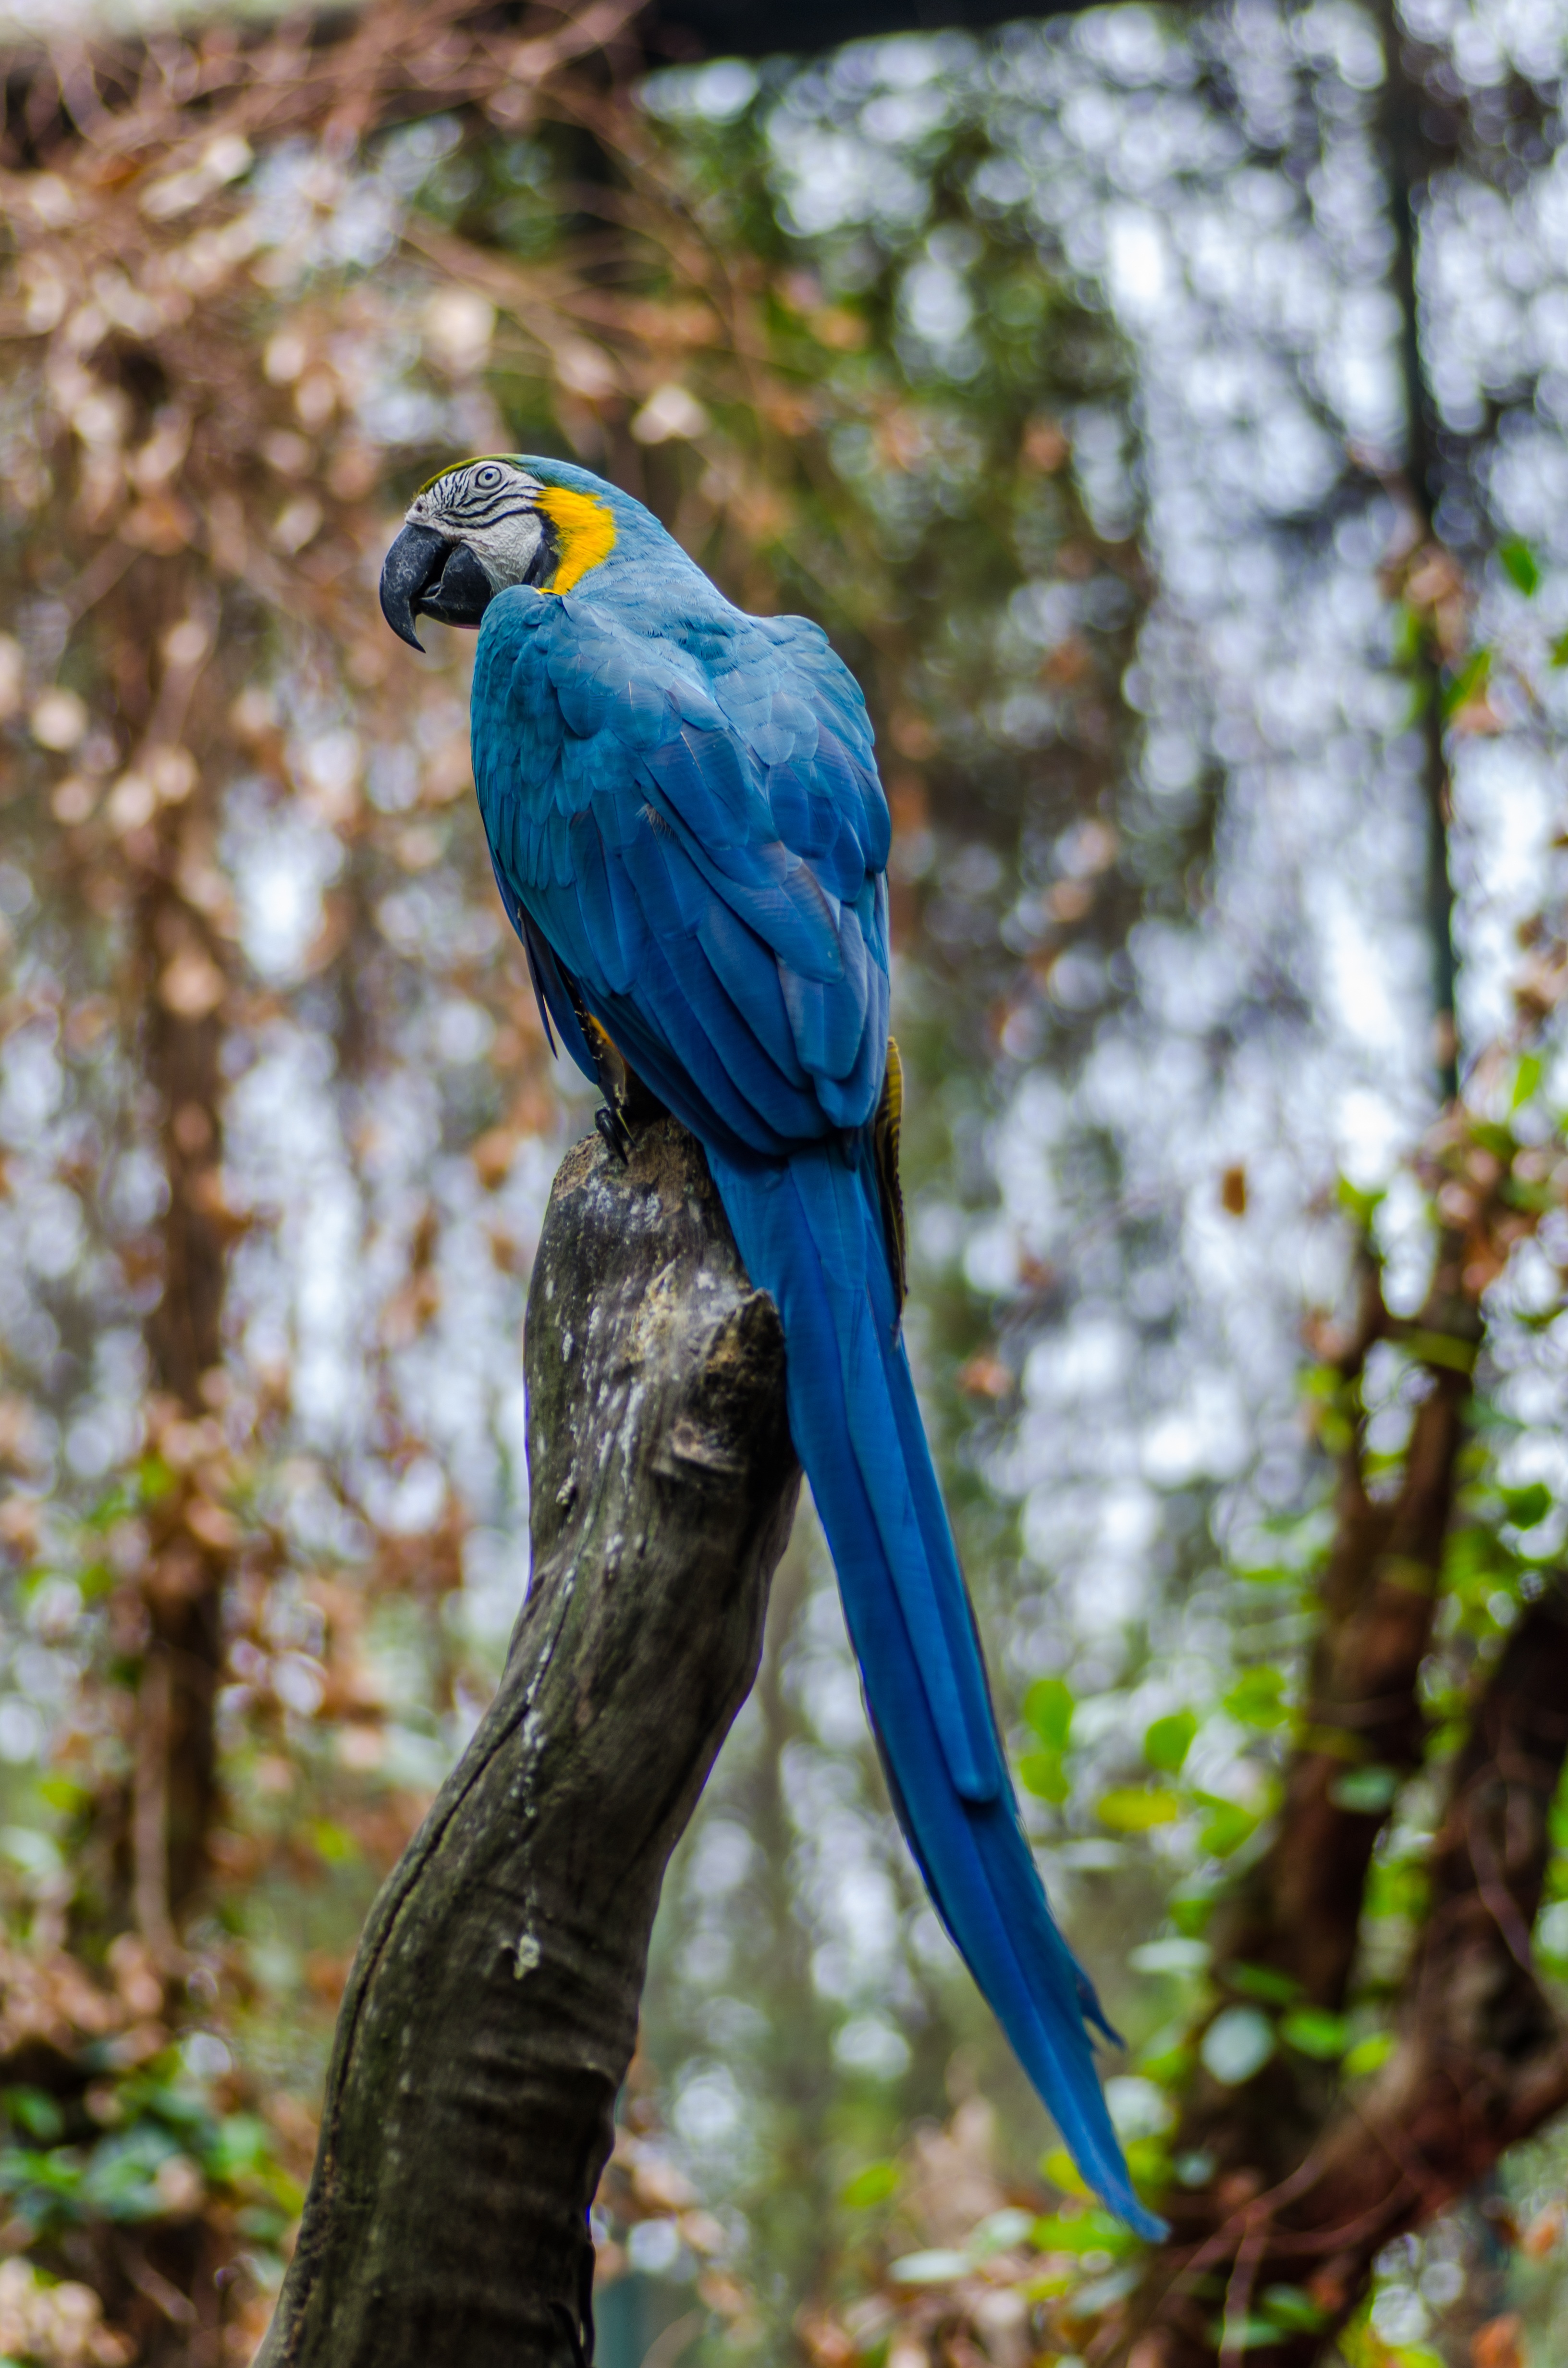
nature, forest, branch, bird, blur, animal, wildlife, green, beak, colourful, blue, colorful, avian, fauna, side view, tree trunk, plumage, macaw, trees, wild animal, outdoors, woods, feathers, wings, endangered, vertebrate, parrot, exotic, parakeet, animal photography